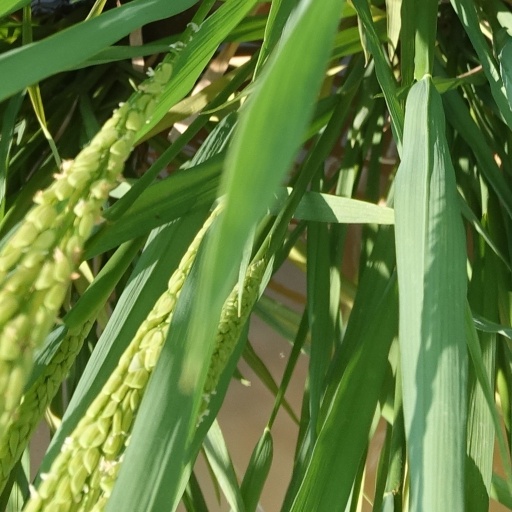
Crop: rice